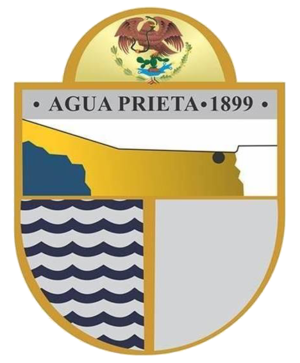
Agua Prieta est une ville de l'État du Sonora au Mexique, fondée en 1899. Proche de la frontière avec les États-Unis, elle compte 80 000 habitants environ, et elle constitue avec Douglas, une agglomération transfrontalière.